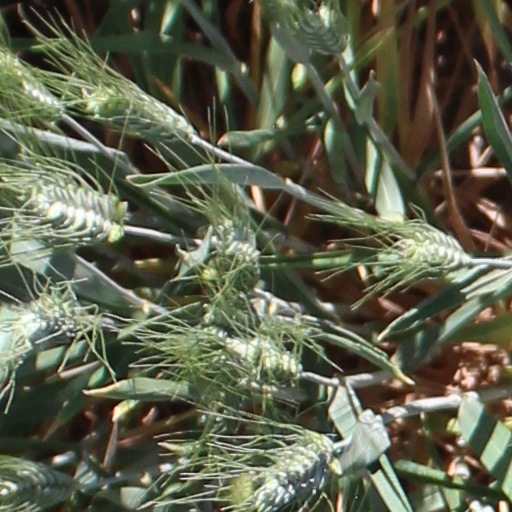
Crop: wheat